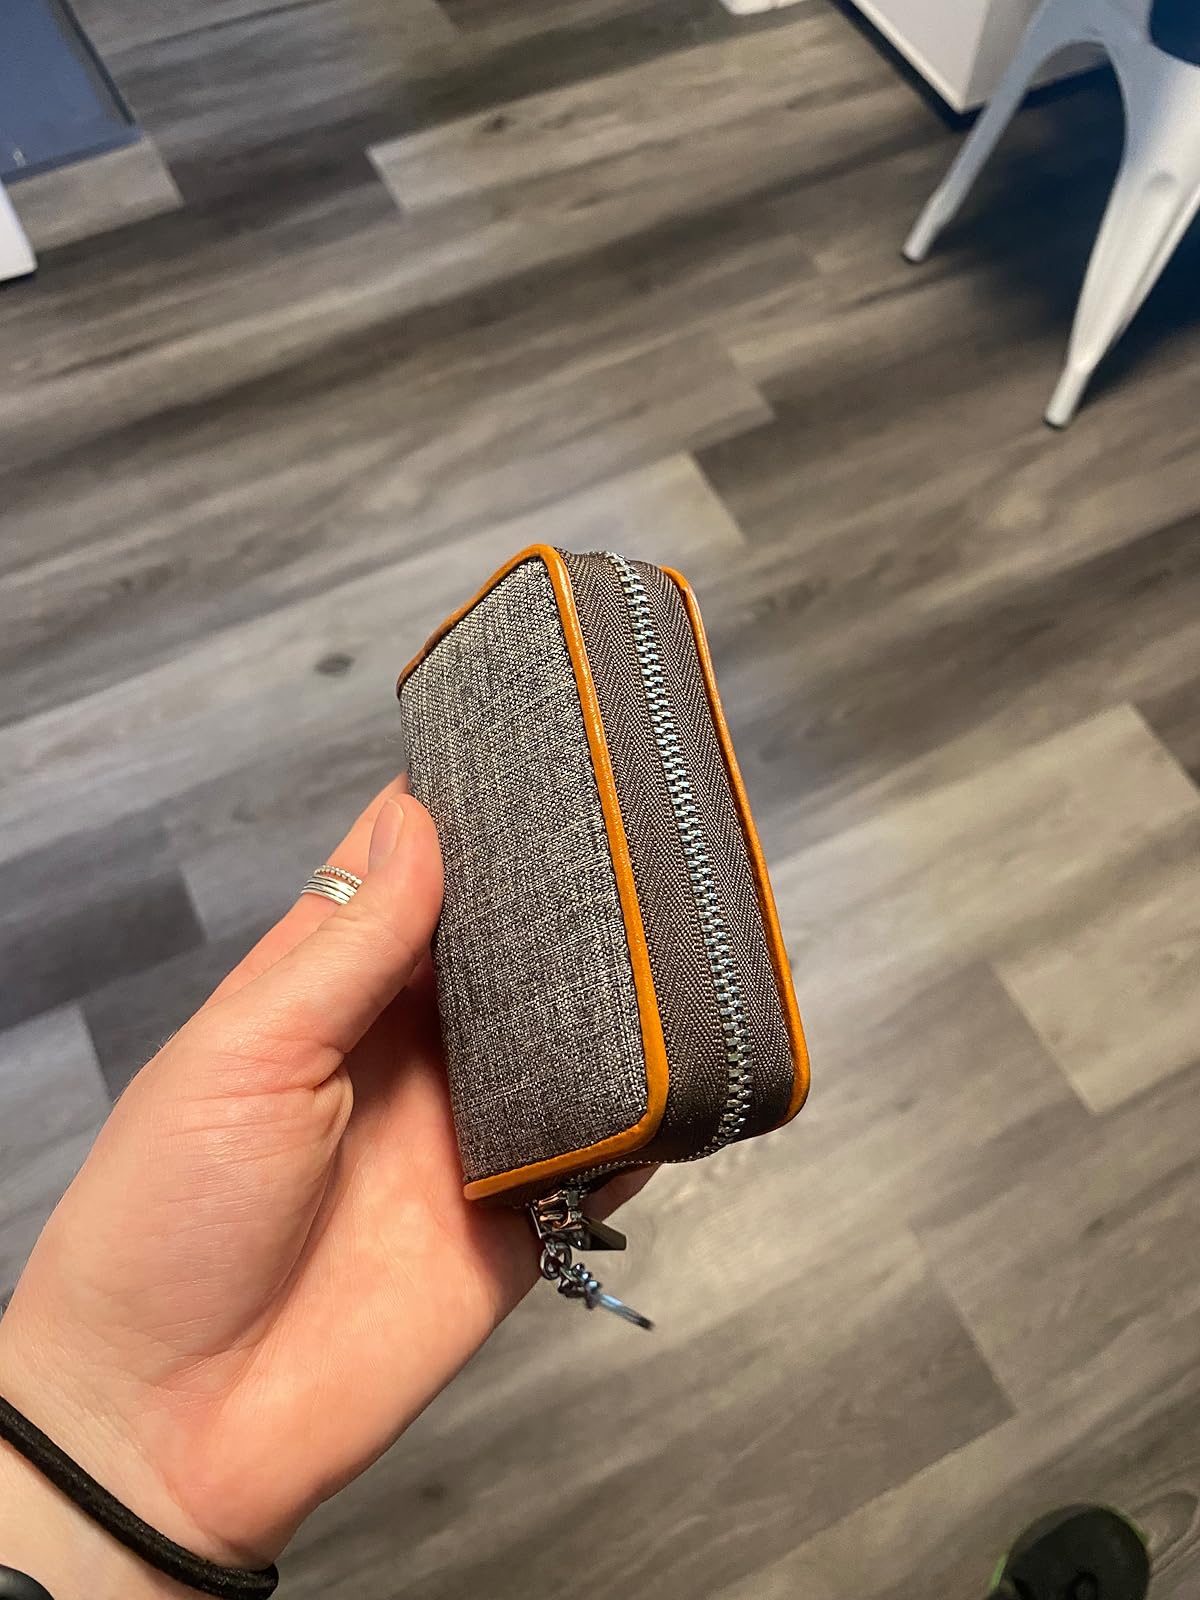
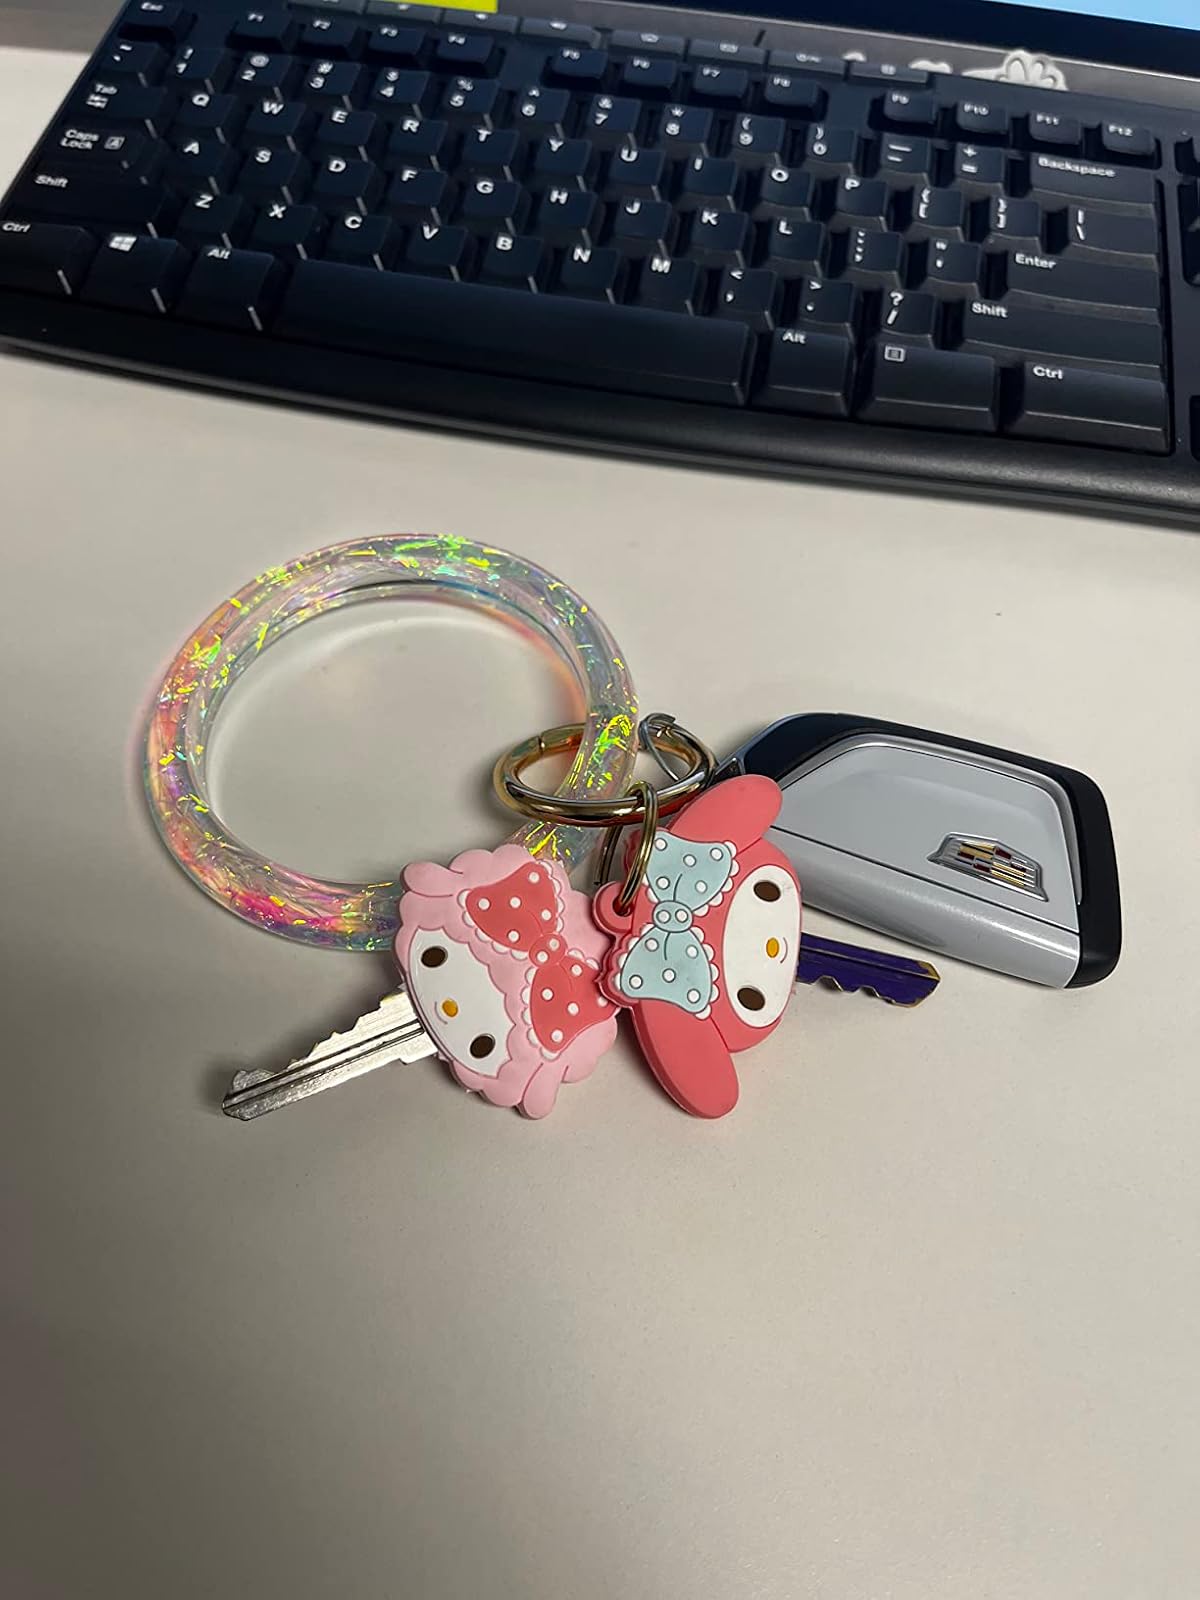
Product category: accessories_keychain
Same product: no